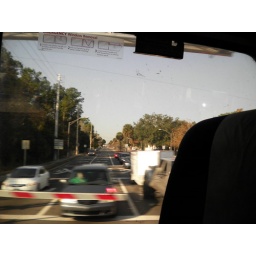
Crossing over our street on the train